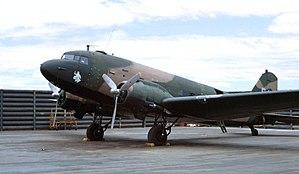
Le Douglas AC-47 Spooky a été le premier avion d'une série de gunships d'attaque au sol et d'appui aérien rapproché développés par l'United States Air Force durant la guerre du Viêt Nam. Basé sur le Douglas C-47 Skytrain, il fut également connu sous le pseudonyme de Puff, the Magic Dragon, référence à la chanson de Peter, Paul and Mary de 1963.